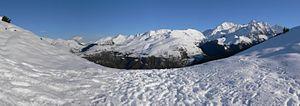
Le col d'Azet, appelé aussi col de Val-Louron-Azet, est un col de montagne routier des Pyrénées s'élevant à 1 585 mètres d'altitude. Situé dans le département français des Hautes-Pyrénées dans la région Occitanie, il relie Saint-Lary-Soulan, dans la vallée d'Aure, à Génos et Loudenvielle dans la vallée du Louron. Il est emprunté par la route des cols.